Tithe

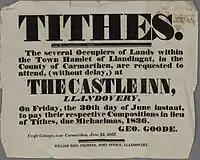
Public notice in Wales demanding tithe payments, 1837

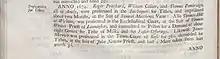
Paragraph on prosecutions for non-payment of tithes in Herefordshire, 1674 (from page 258 of Besse's 'Sufferings of Quakers')

Tithing is defined by the church as payment of one-tenth of one's annual income. Many church leaders have made statements in support of tithing. Every Latter-day Saint has an opportunity once a year to meet with their bishop for tithing declaration. The payment of tithes is mandatory for members to receive the priesthood or obtain a temple recommend for admission to temples.